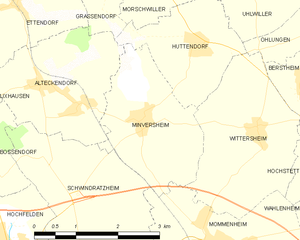
Carte des communes françaises